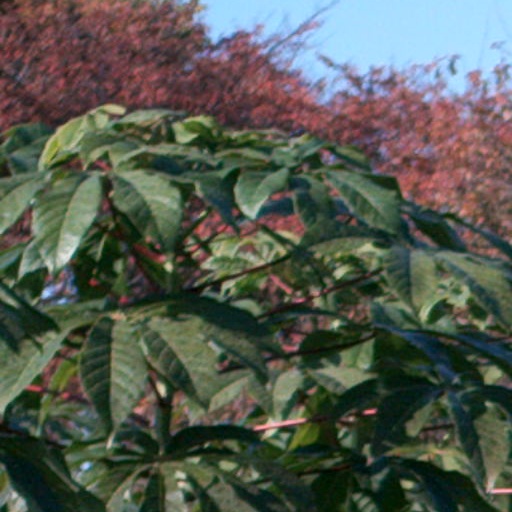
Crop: cassava